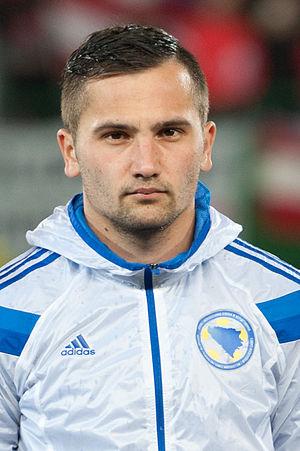
Anel Hadžić, né le 16 août 1989 à Velika Kladuša, est un footballeur international bosnien. Évoluant au poste de milieu relayeur, il joue depuis août 2016 pour le Videoton FC, dans le championnat de Hongrie.